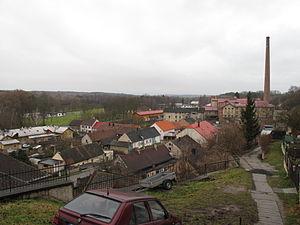
Kropáčova Vrutice est une commune du district de Mladá Boleslav, dans la région de Bohême-Centrale, en République tchèque. Sa population s'élevait à 932 habitants en 2020.